Battle of the Heligoland Bight (1939)

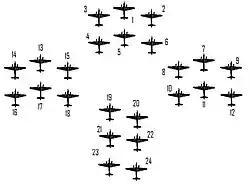
"Formation 1"Section 1: 1 Richard Kellett 2 Turner 3 SpeirsSection 2: 4 Kelly 5 Duguid 6 Riddlesworth "Formation 2"Section 1: 7 Harris 8 Briden 9 BollochSection 2: 10 Ramshaw 11 Grant 12 Purdy"Formation 3"Section 1: 13 Guthrie 14 Petts 15 McRaeSection 2: 16 Challes 17 Allison 18 Lines"Formation 4"19 Hue-Williams 20 Lemon 21 Wimberley 22 Lewis 23 Thompson 24 Ruse

Schumacher was given a new command, Stab./"Jagdgeschwader" 1 (Command./Fighter Group 1, or JG 1), sometimes referred to as JG Nord (Fighter Group North) or JG Schumacher. In addition to the Bf 109D and E variants, the force was also equipped with the Messerschmitt Bf 110. The lack of action during the Phoney War period meant that these aircraft, usually in demand by offensive air fleets ("Luftflotte"), were available for defensive roles.